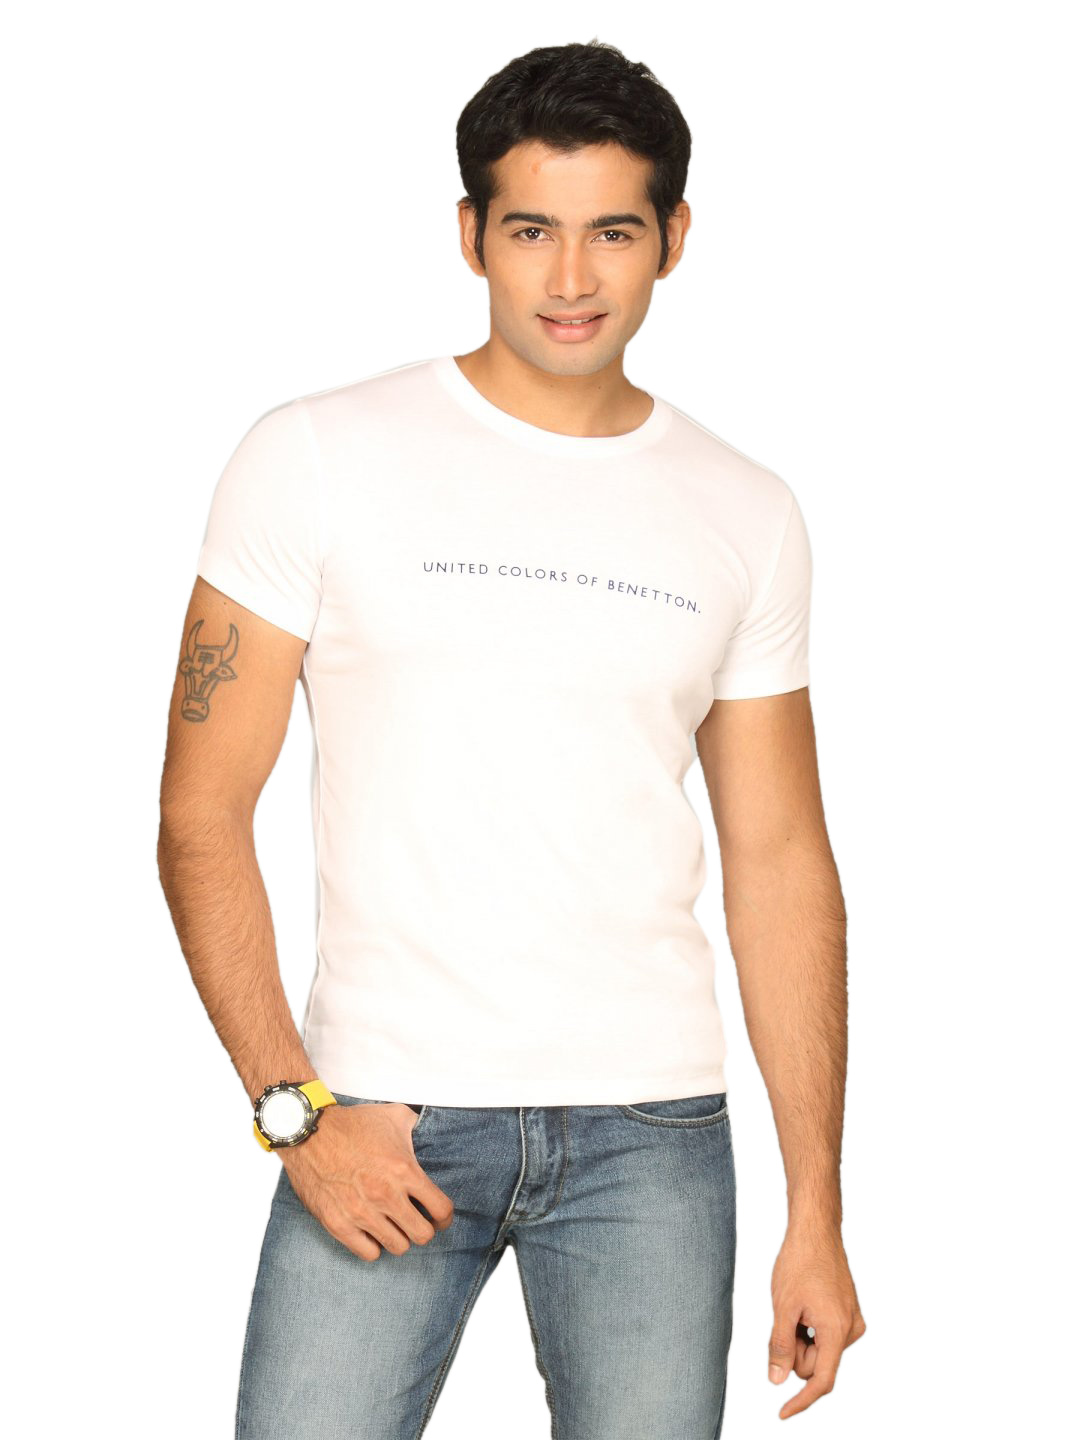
UCB Men's United Colors Flock White T-shirt
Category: Apparel / Topwear / Tshirts
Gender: Men
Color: White
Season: Summer 2011
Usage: Casual